Architecture of Naples

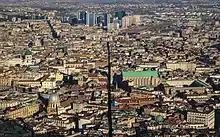
Skyscrapers of the Centro Direzionale

After the unification of Italy, the House of Savoy continued several urban projects initiated by the House of Bourbon, such as the construction of Via Duomo and the completion of Corso Maria Teresa—later renamed Corso Vittorio Emanuele—Europe's first ring road, which still runs along the Vomero hill. Additionally, new districts were developed to the east and west of the city. The western districts, such as Chiaia, were built immediately, while the eastern suburbs were developed only after a major urban renewal project.